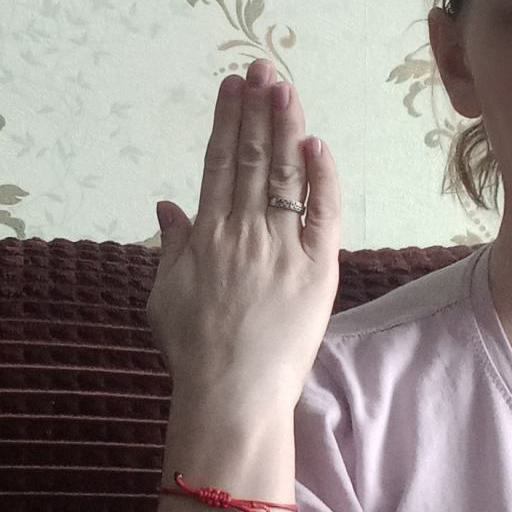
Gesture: stop_inverted